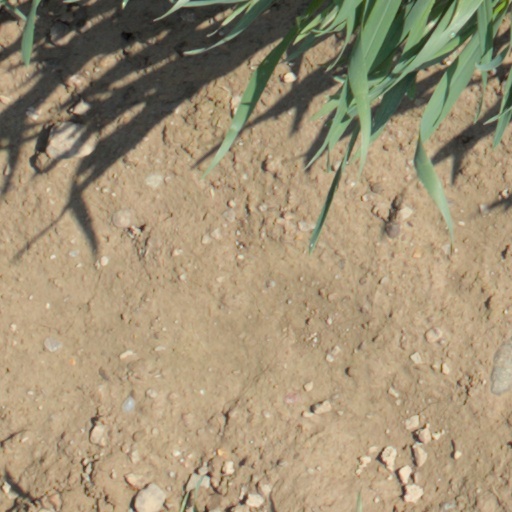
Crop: wheat